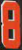
Number: 8